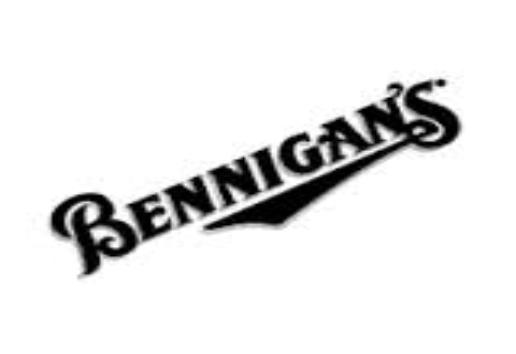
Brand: Bennigan's
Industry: Food